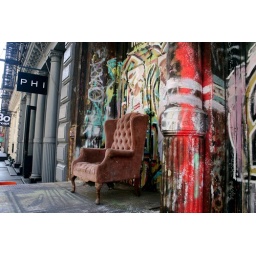
chair on the street in soho